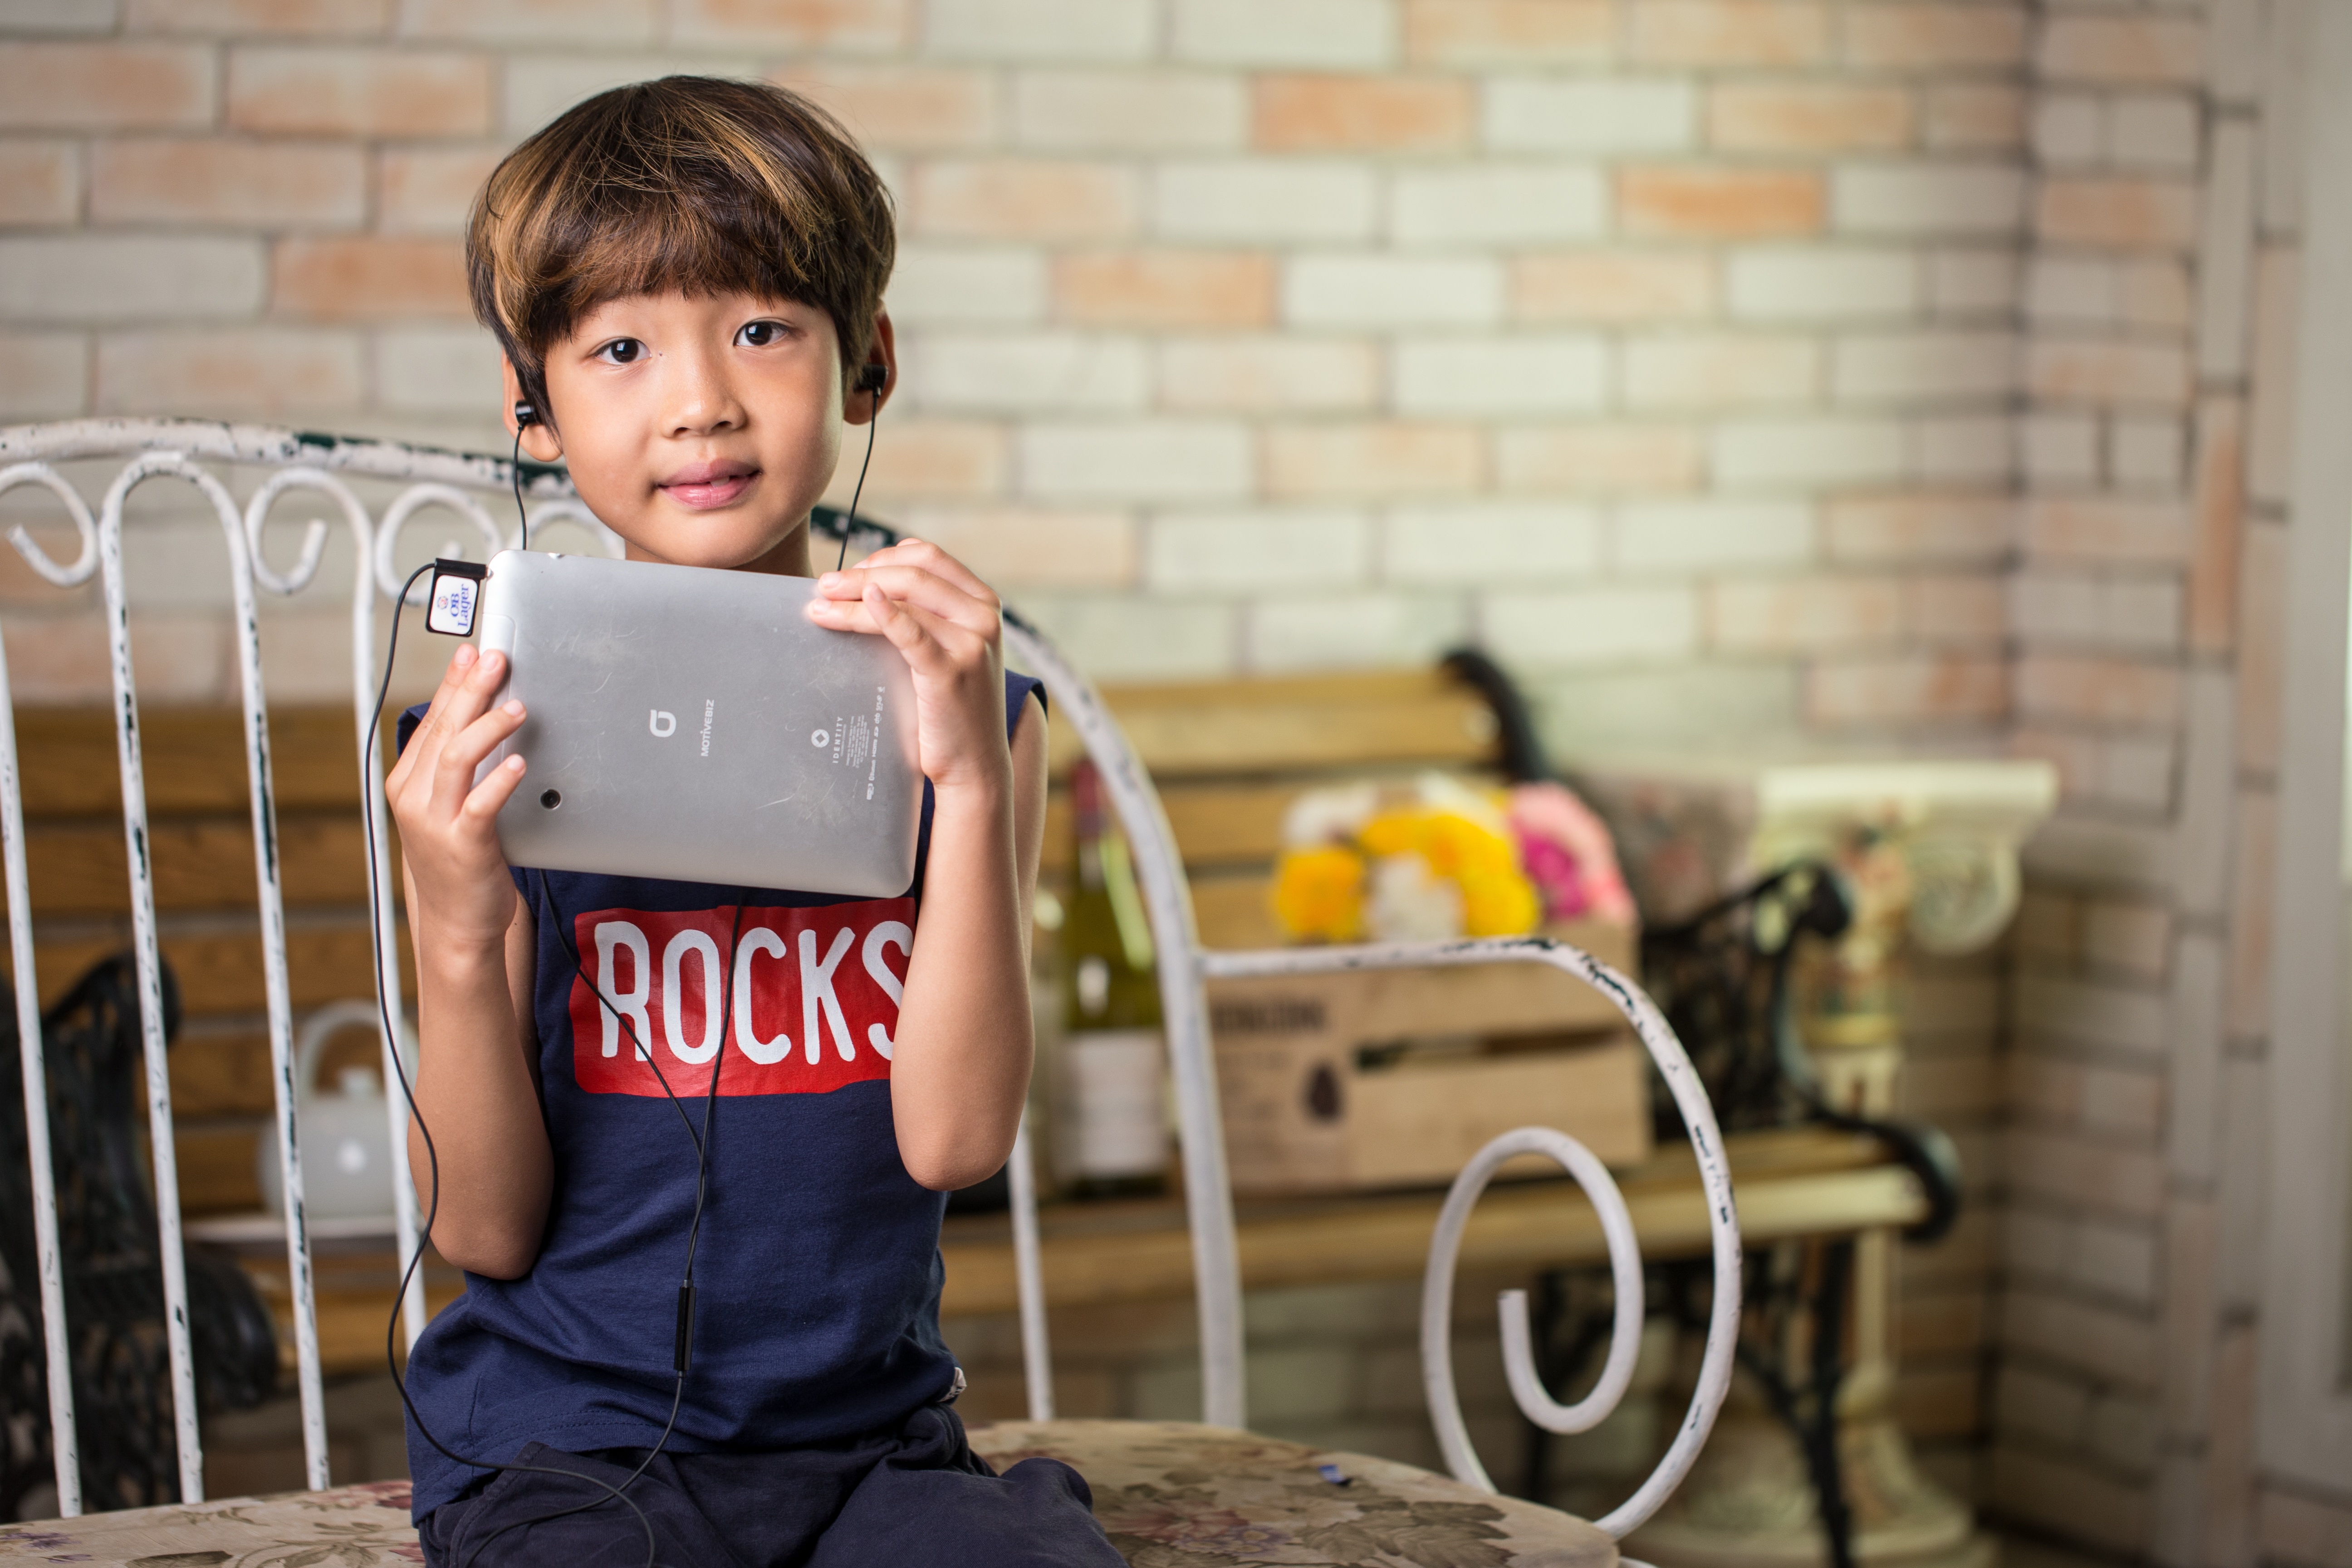
man, person, music, boy, male, portrait, tablet, child, device, education, earphone, earbuds, headphones, toddler, listening, korean, modern technologies